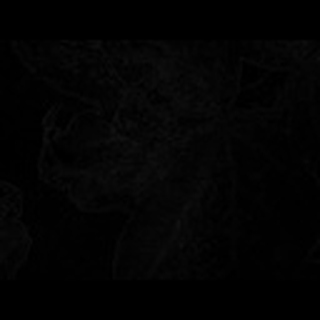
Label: cotton_bacterial_blight